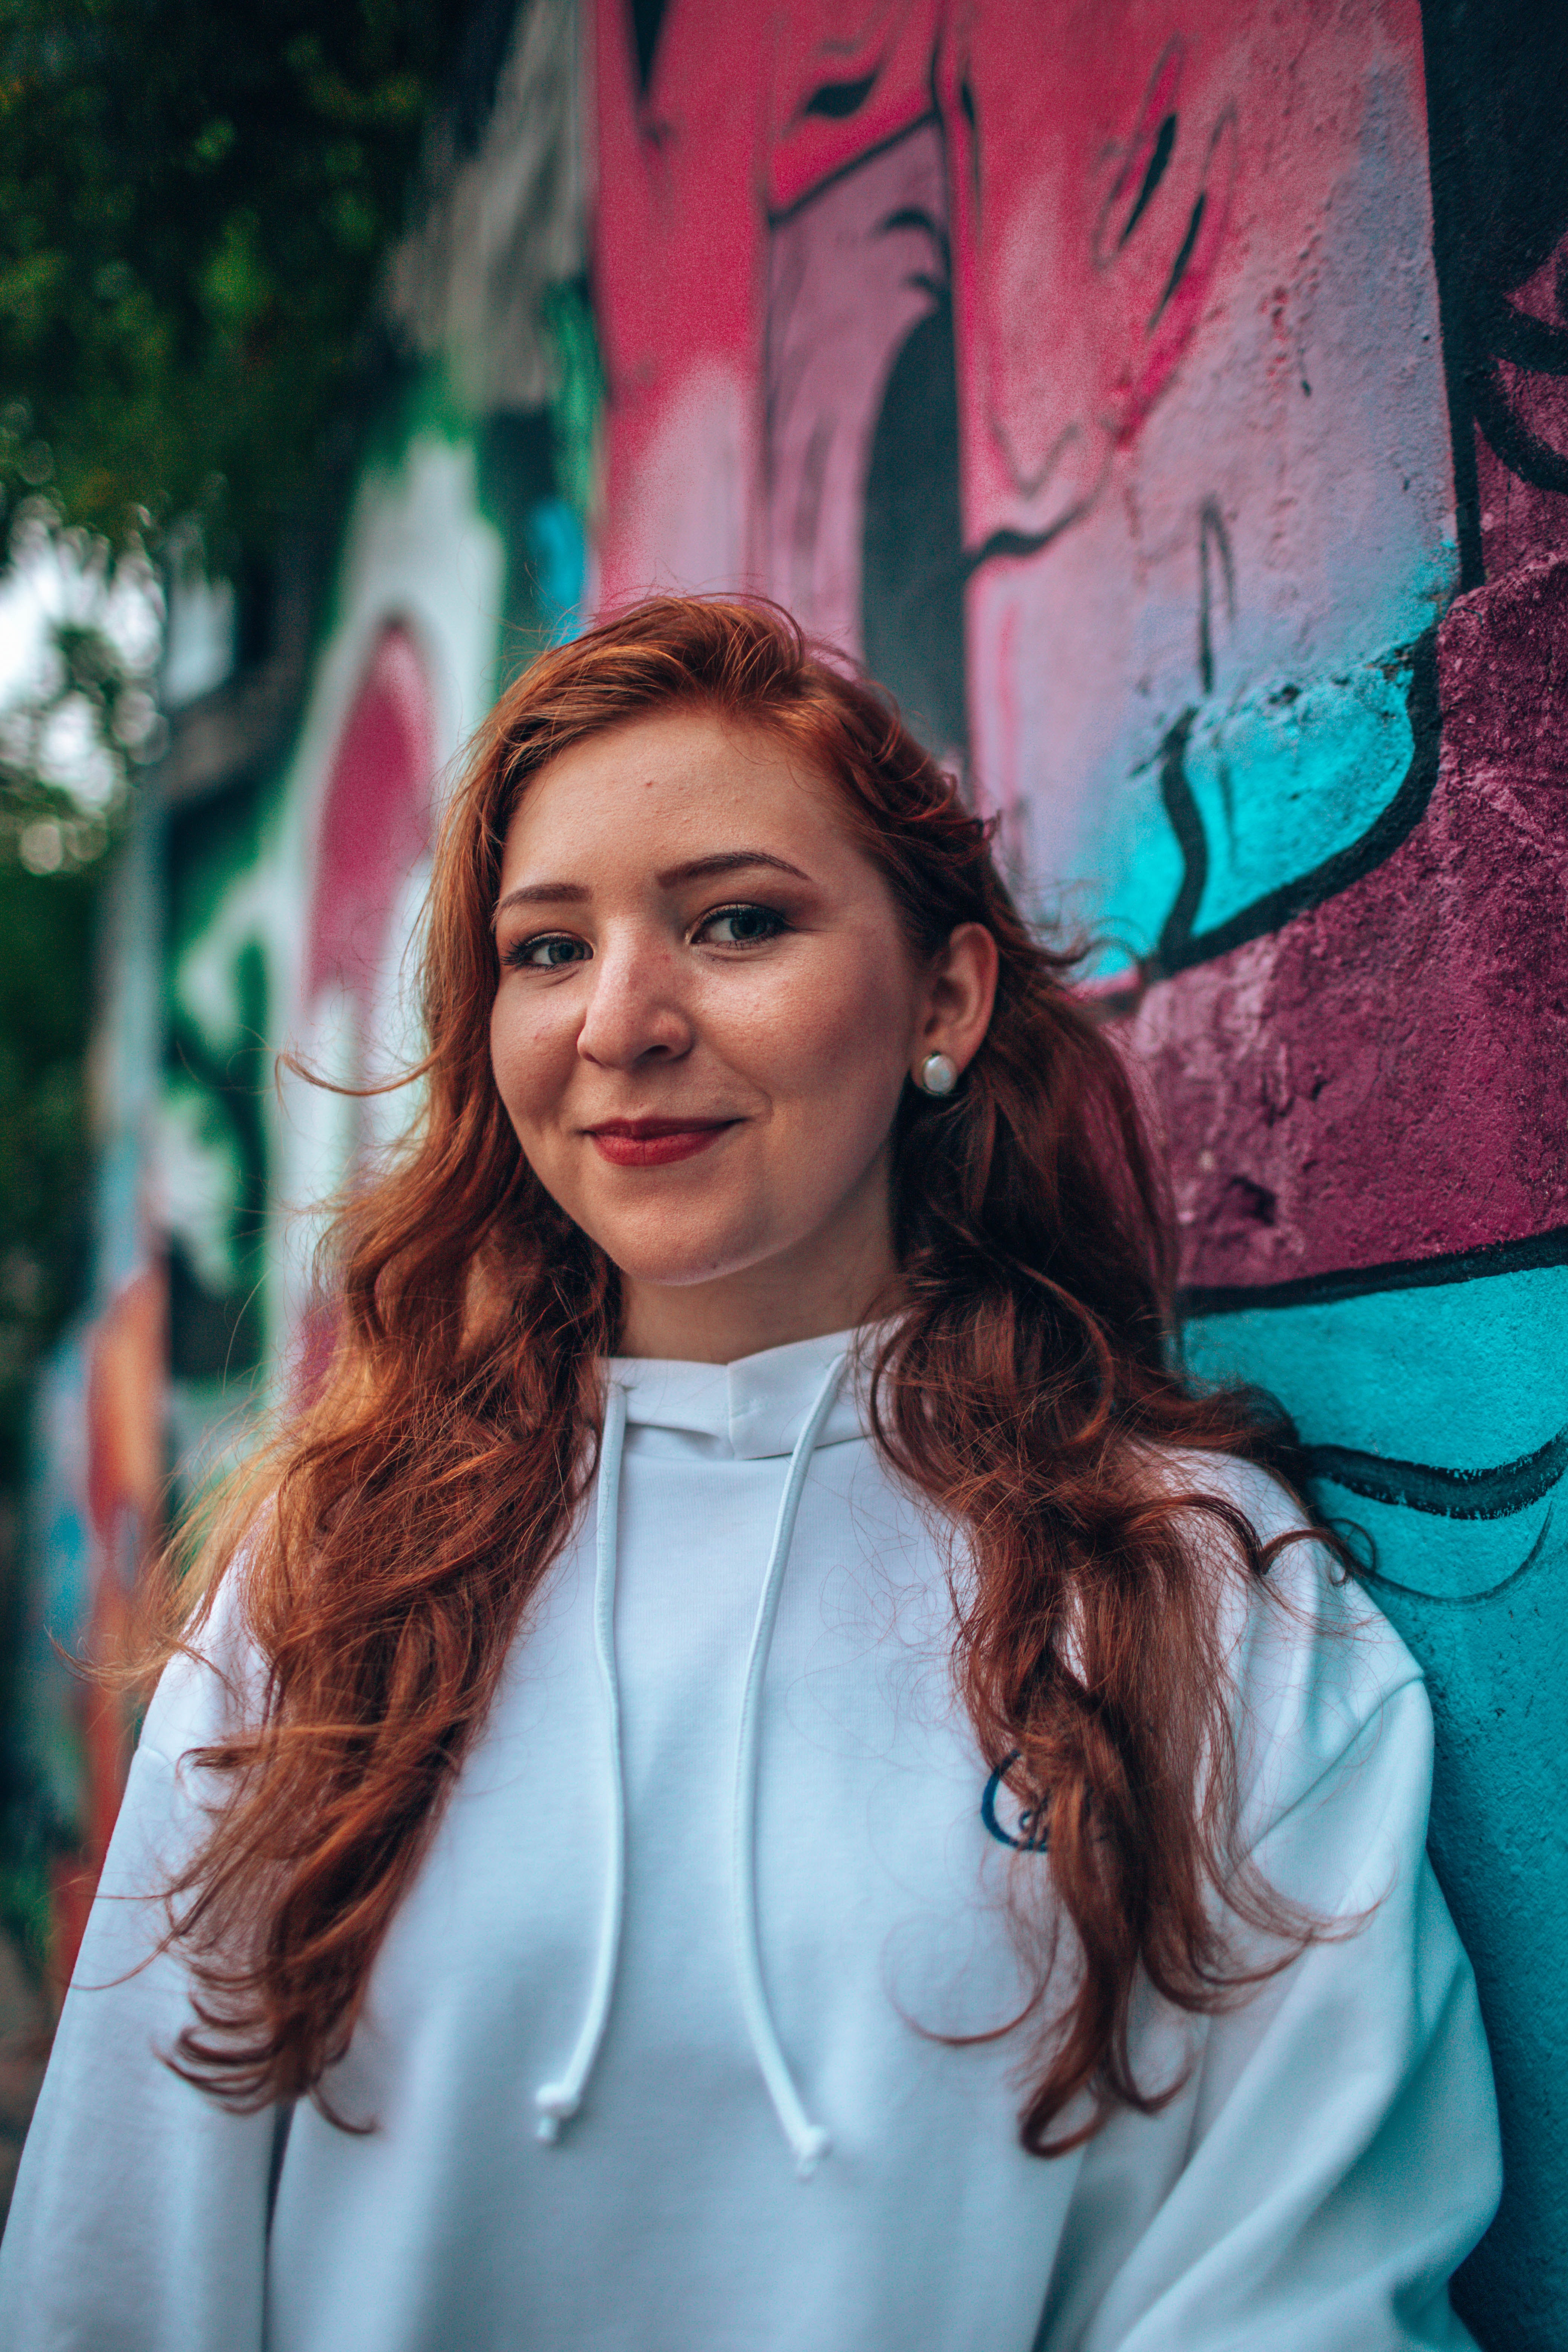
hair, face, people, blue, red, beauty, head, pink, turquoise, lip, smile, human, eye, long hair, blond, fun, photography, brown hair, style